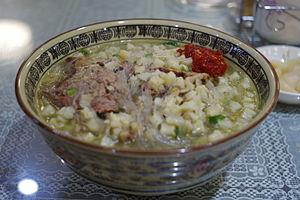
Paomo, est un plat populaire de soupe de la cuisine du Shaanxi, spécialité de Xi'an. La base est une soupe dans laquelle ont met